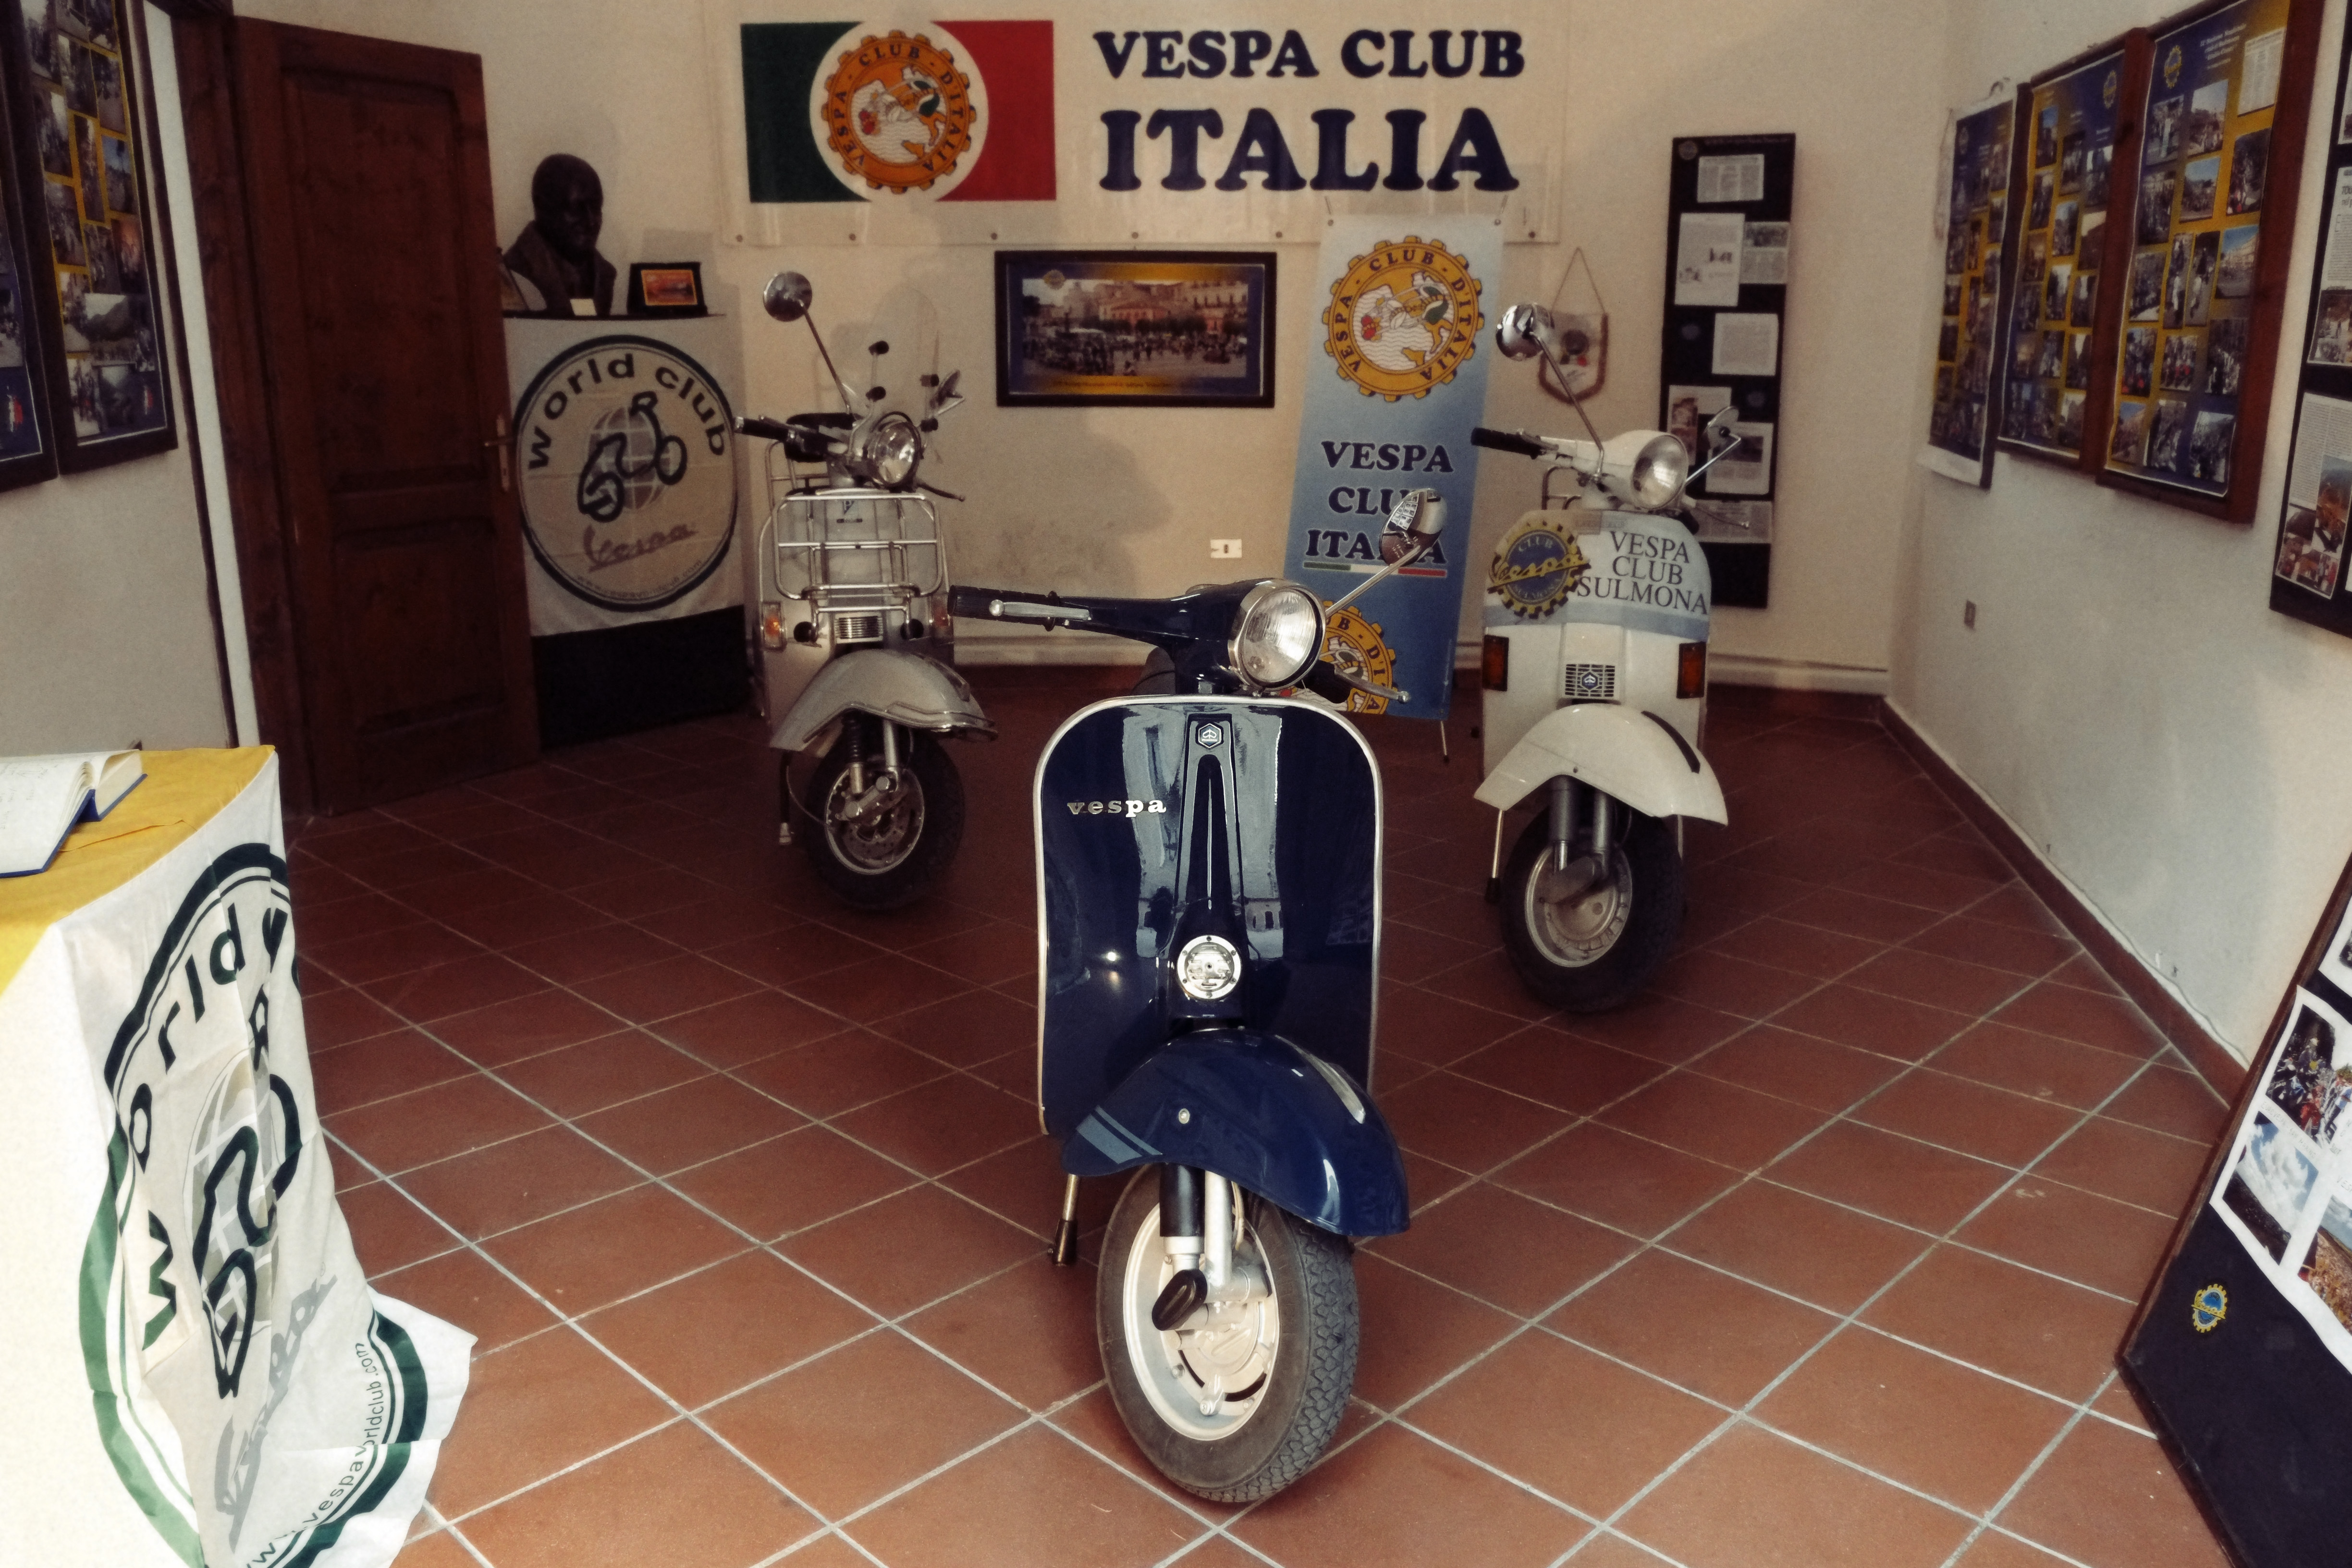
vehicle, italy, scooter, vespa, fuji, fujix, fujixe1, e1, sulmona